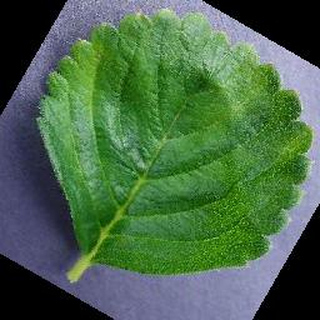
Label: healthy_strawberry